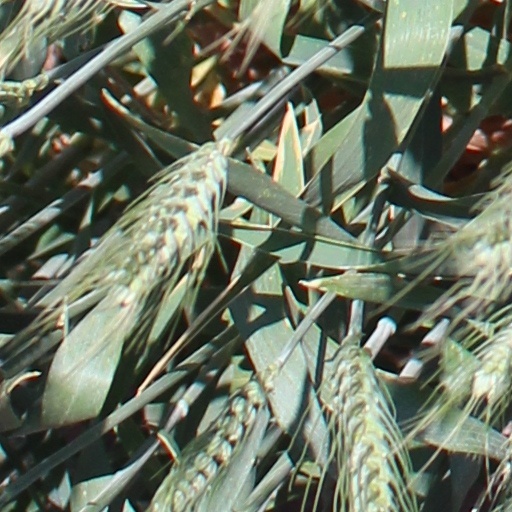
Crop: wheat